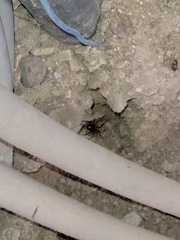
Species: Lactrodectus_hesperus